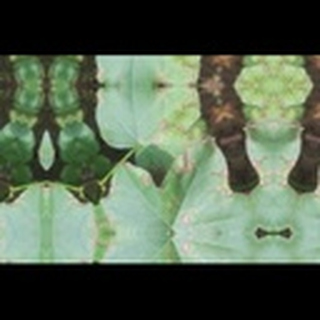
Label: cotton_target_spot